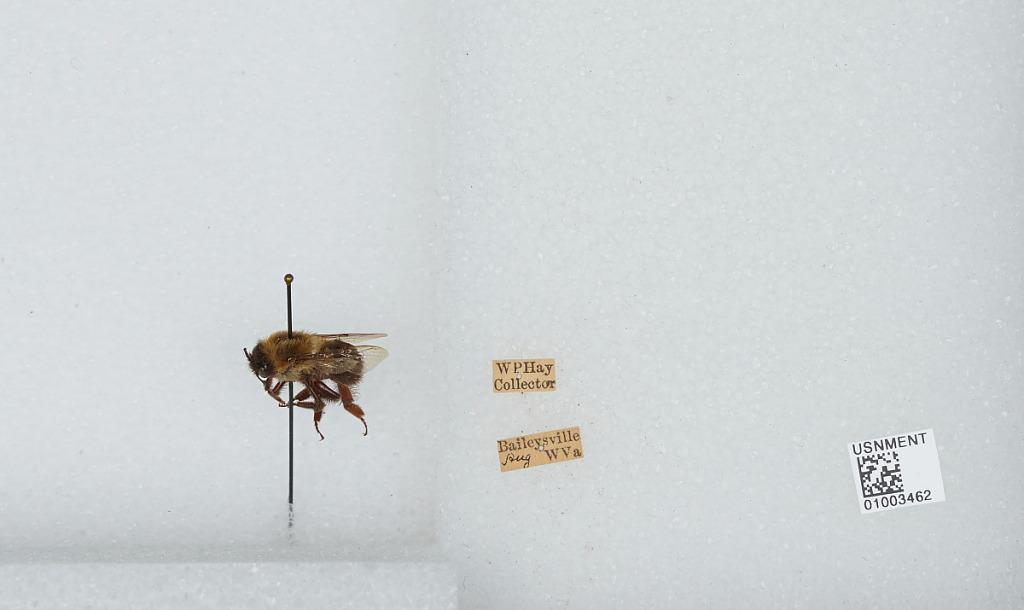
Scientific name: Bombus (Pyrobombus) impatiens Cresson
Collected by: W. Hay
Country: United States
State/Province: West Virginia
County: Wyoming
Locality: Baileysville
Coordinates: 37.5892, -81.6792